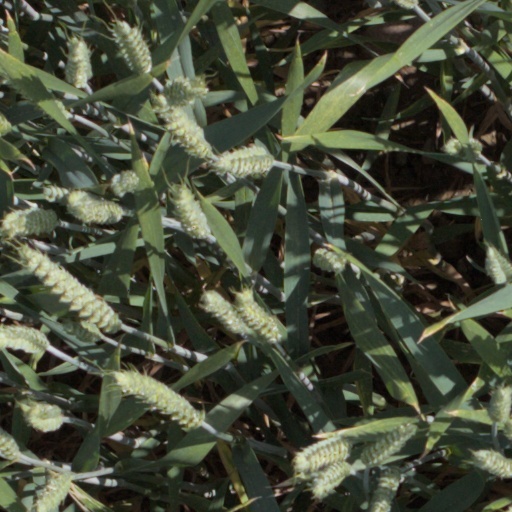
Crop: wheat